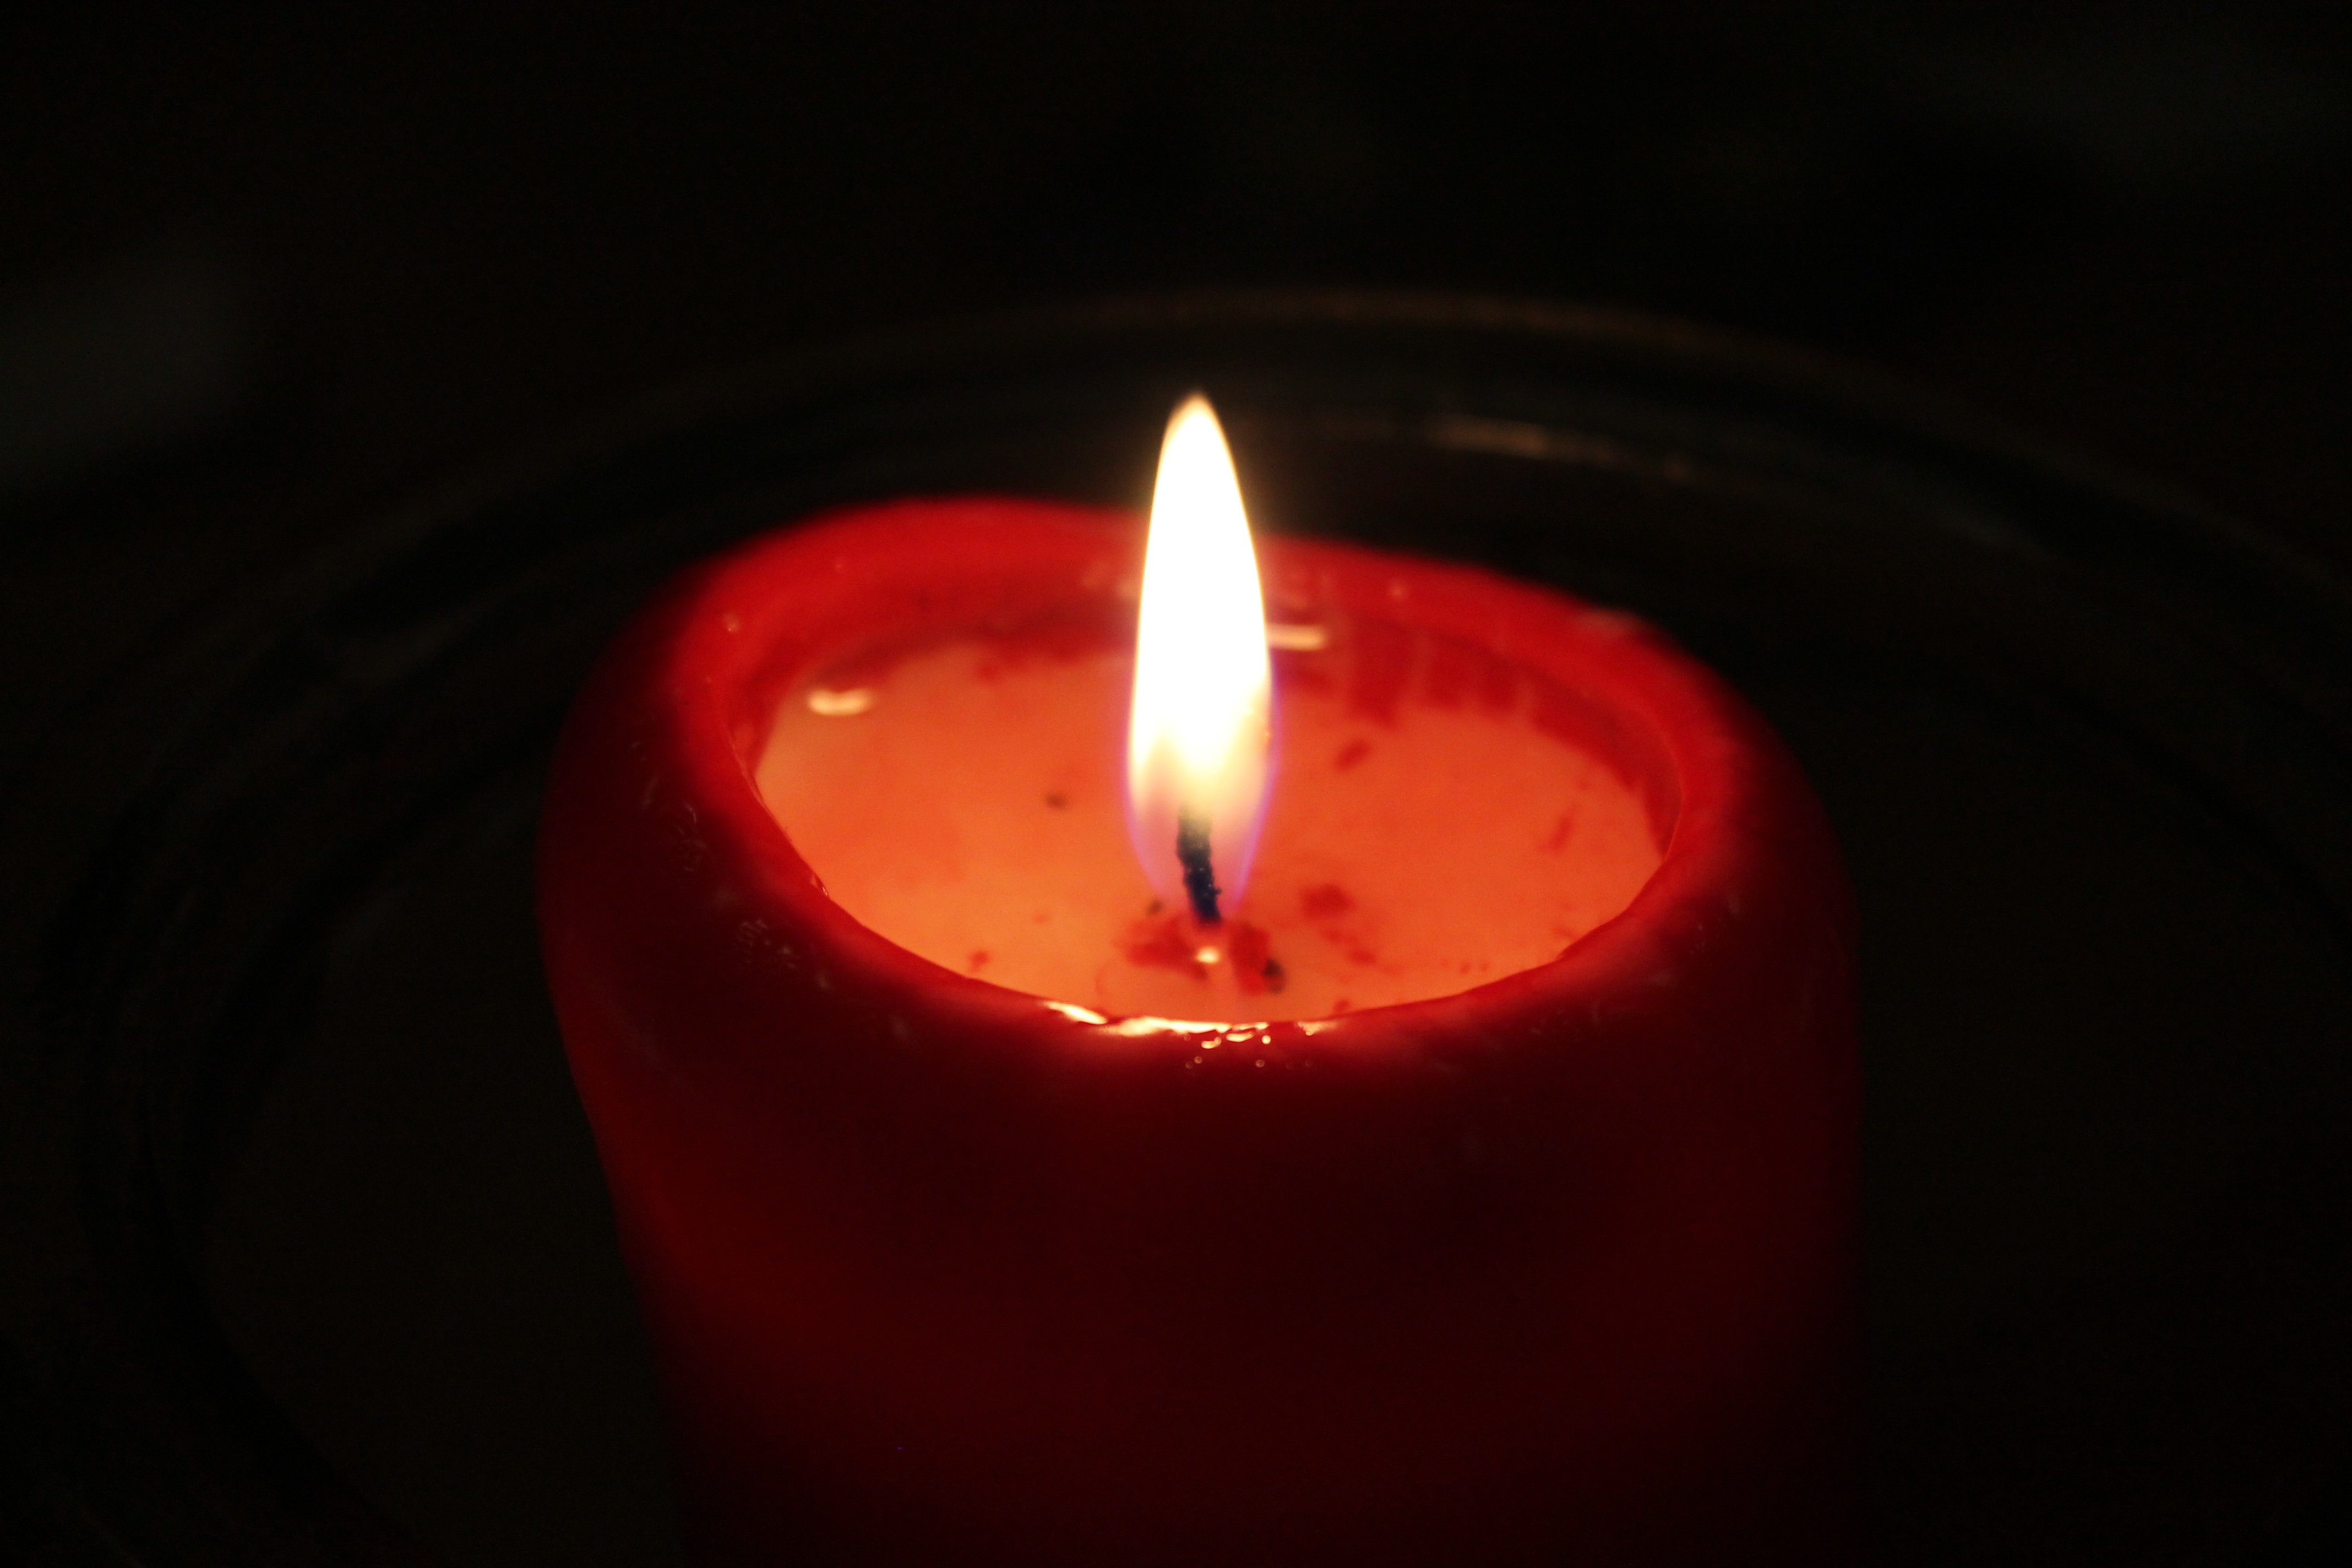
light, night, petal, dark, evening, decoration, red, flame, fire, darkness, candle, christmas, lighting, decor, heat, illuminated, burn, advent, christmas time, mood, candlelight, macro photography, christmas spirit